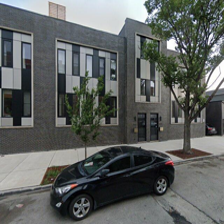
Label: streetView